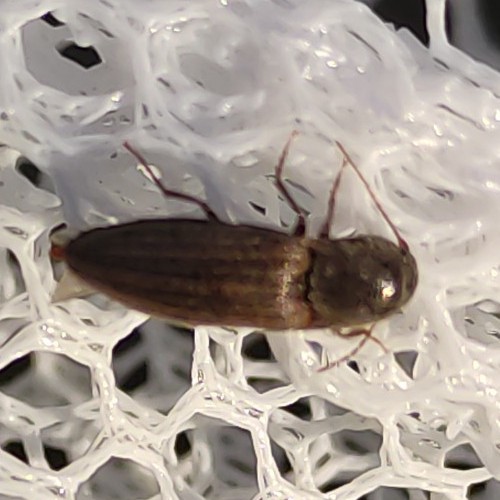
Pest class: clickbeetles_wireworms